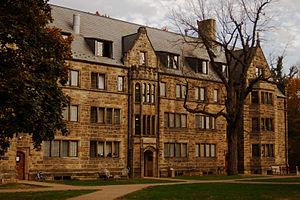
Le Kenyon College est une université d'arts libéraux privée située à Gambier en Ohio.